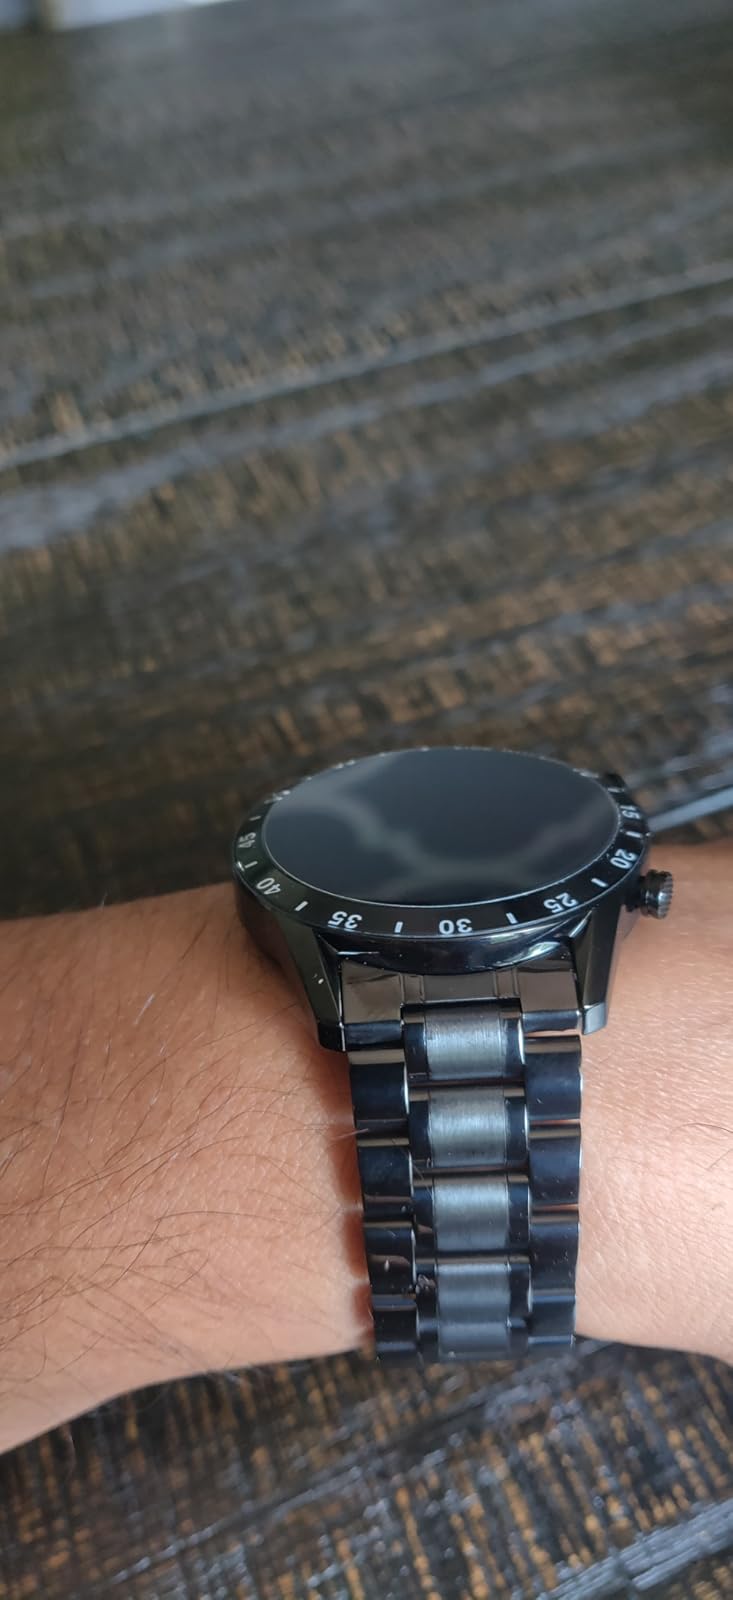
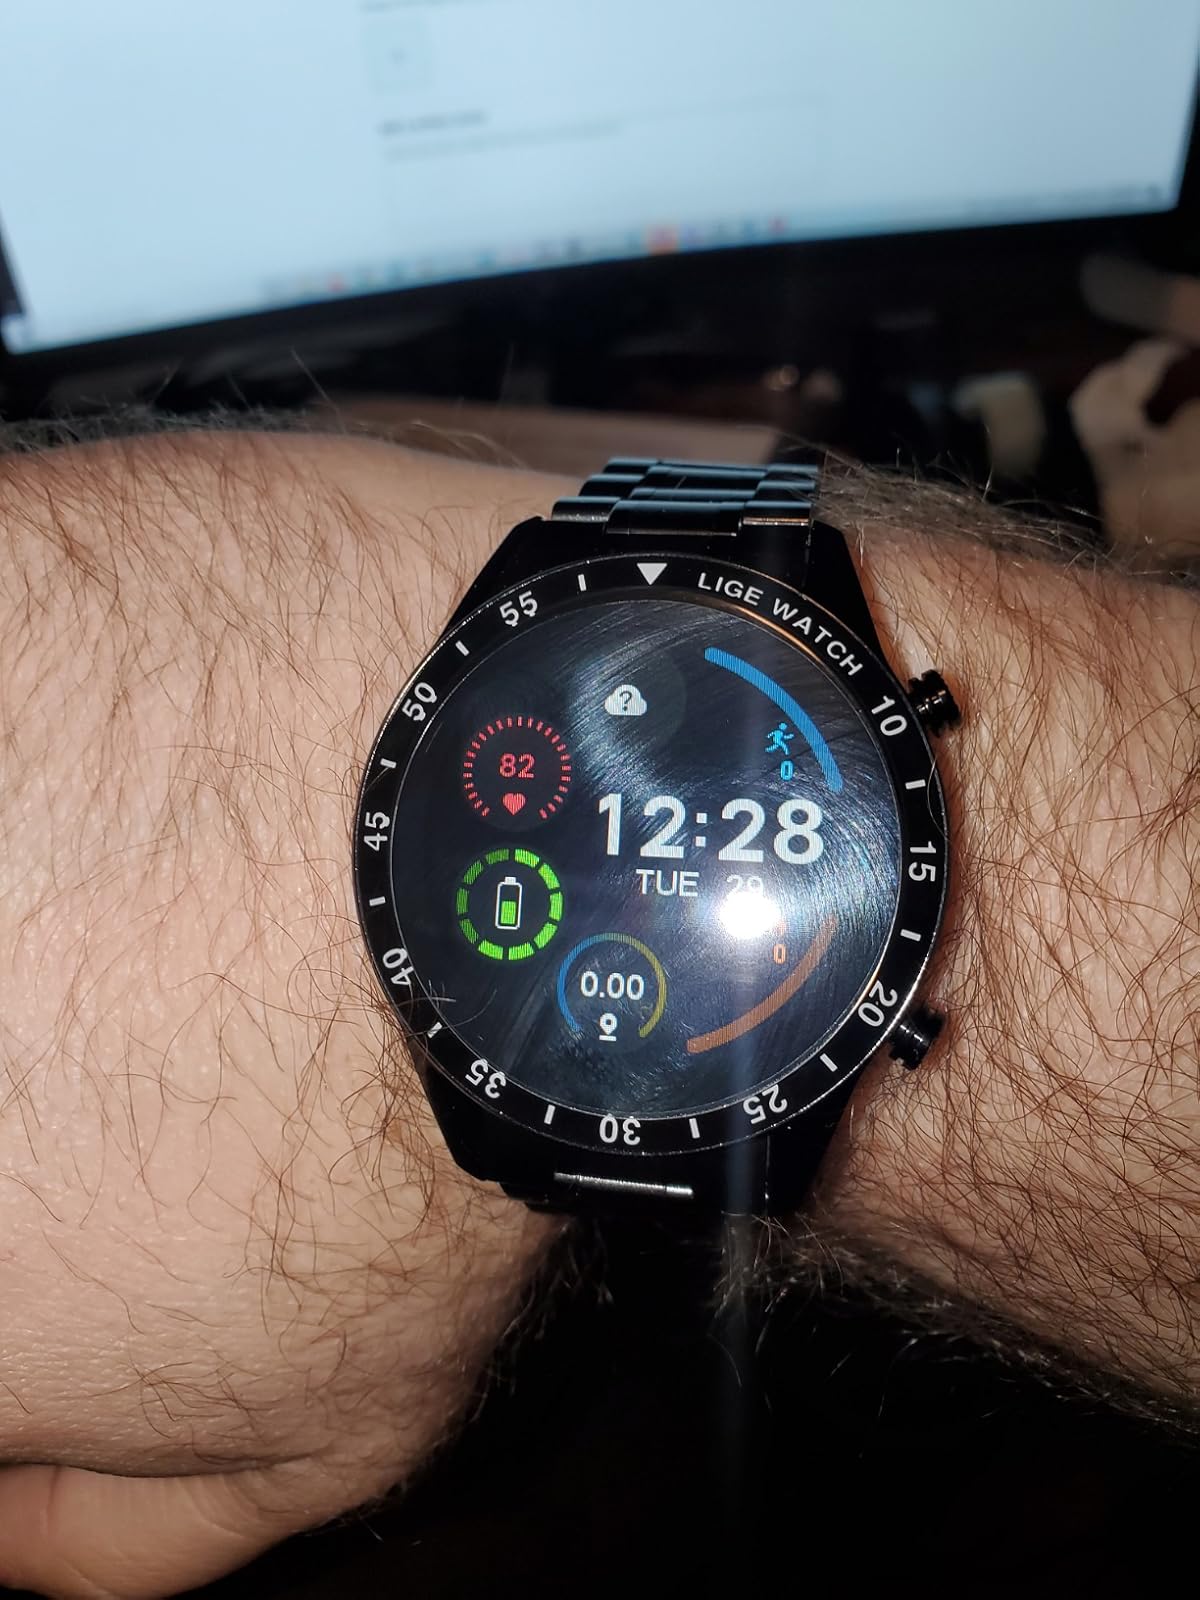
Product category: smartwatch
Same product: yes